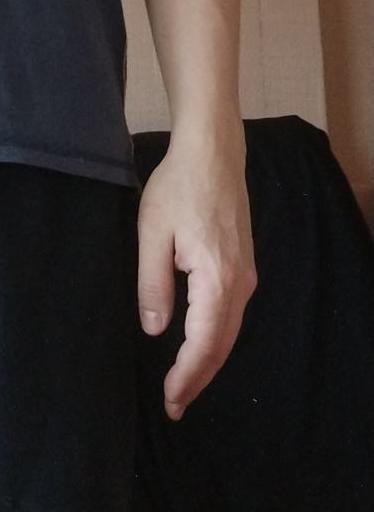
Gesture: no_gesture